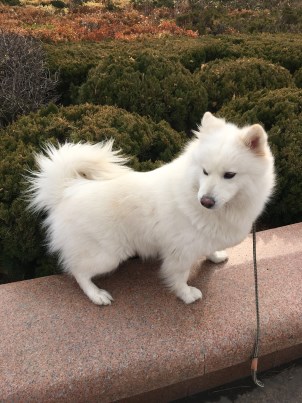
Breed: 2192-n000088-Samoyed